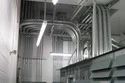
Label: Electrical_Distribution